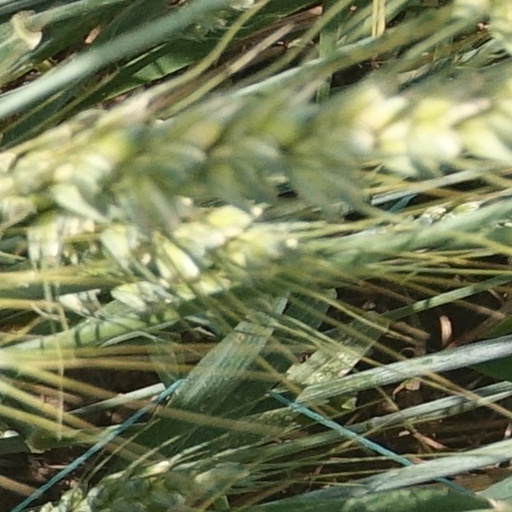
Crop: wheat